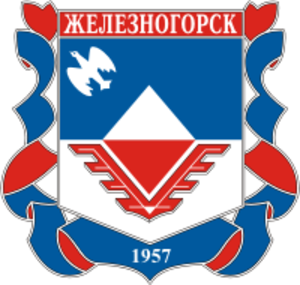
Jeleznogorsk est une ville minière de l'oblast de Koursk, en Russie, et le centre administratif du raïon de Jeleznogorsk. Sa population s'élève à 99 683 habitants en 2016.